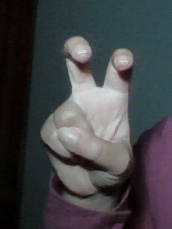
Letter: toot